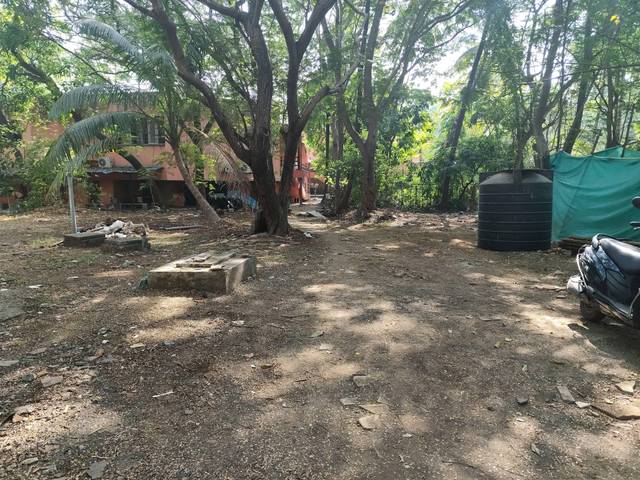
Region: India
Coordinates: 19.072, 72.857